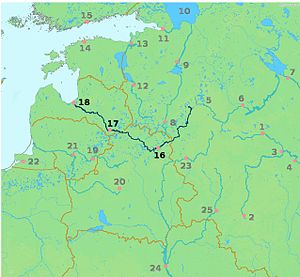
Daugava
Daugava eller Vestlige Dvina er en flod i Østeuropa. Floden er 1.020 km lang og udspringer i Valdajhøjderne i det centrale Rusland og løber gennem Hviderusland og Letland til udmundingen i Rigabugten ved Østersøen. De sidste 357 km flyder floden gennem Letland.